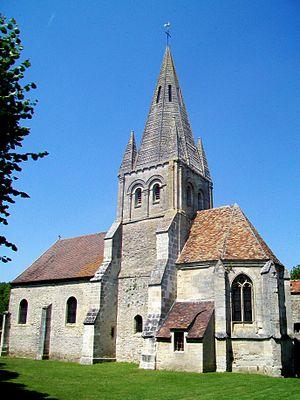
Vue d'ensemble de l'église depuis le sud-est.
Gadancourt est une ancienne commune française située dans le département du Val-d'Oise en région Île-de-France. Elle a fusionné le 1ᵉʳ janvier 2018 avec Avernes.